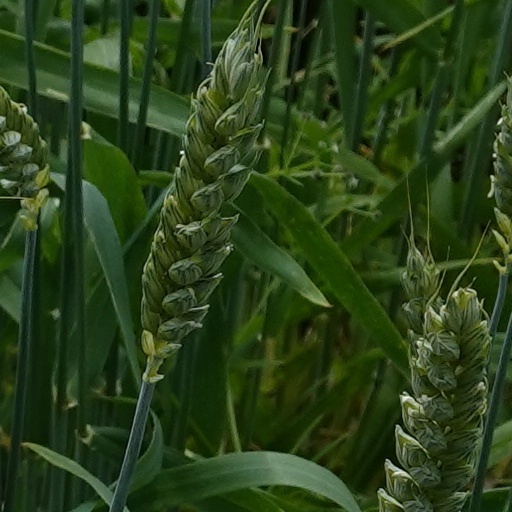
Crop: wheat